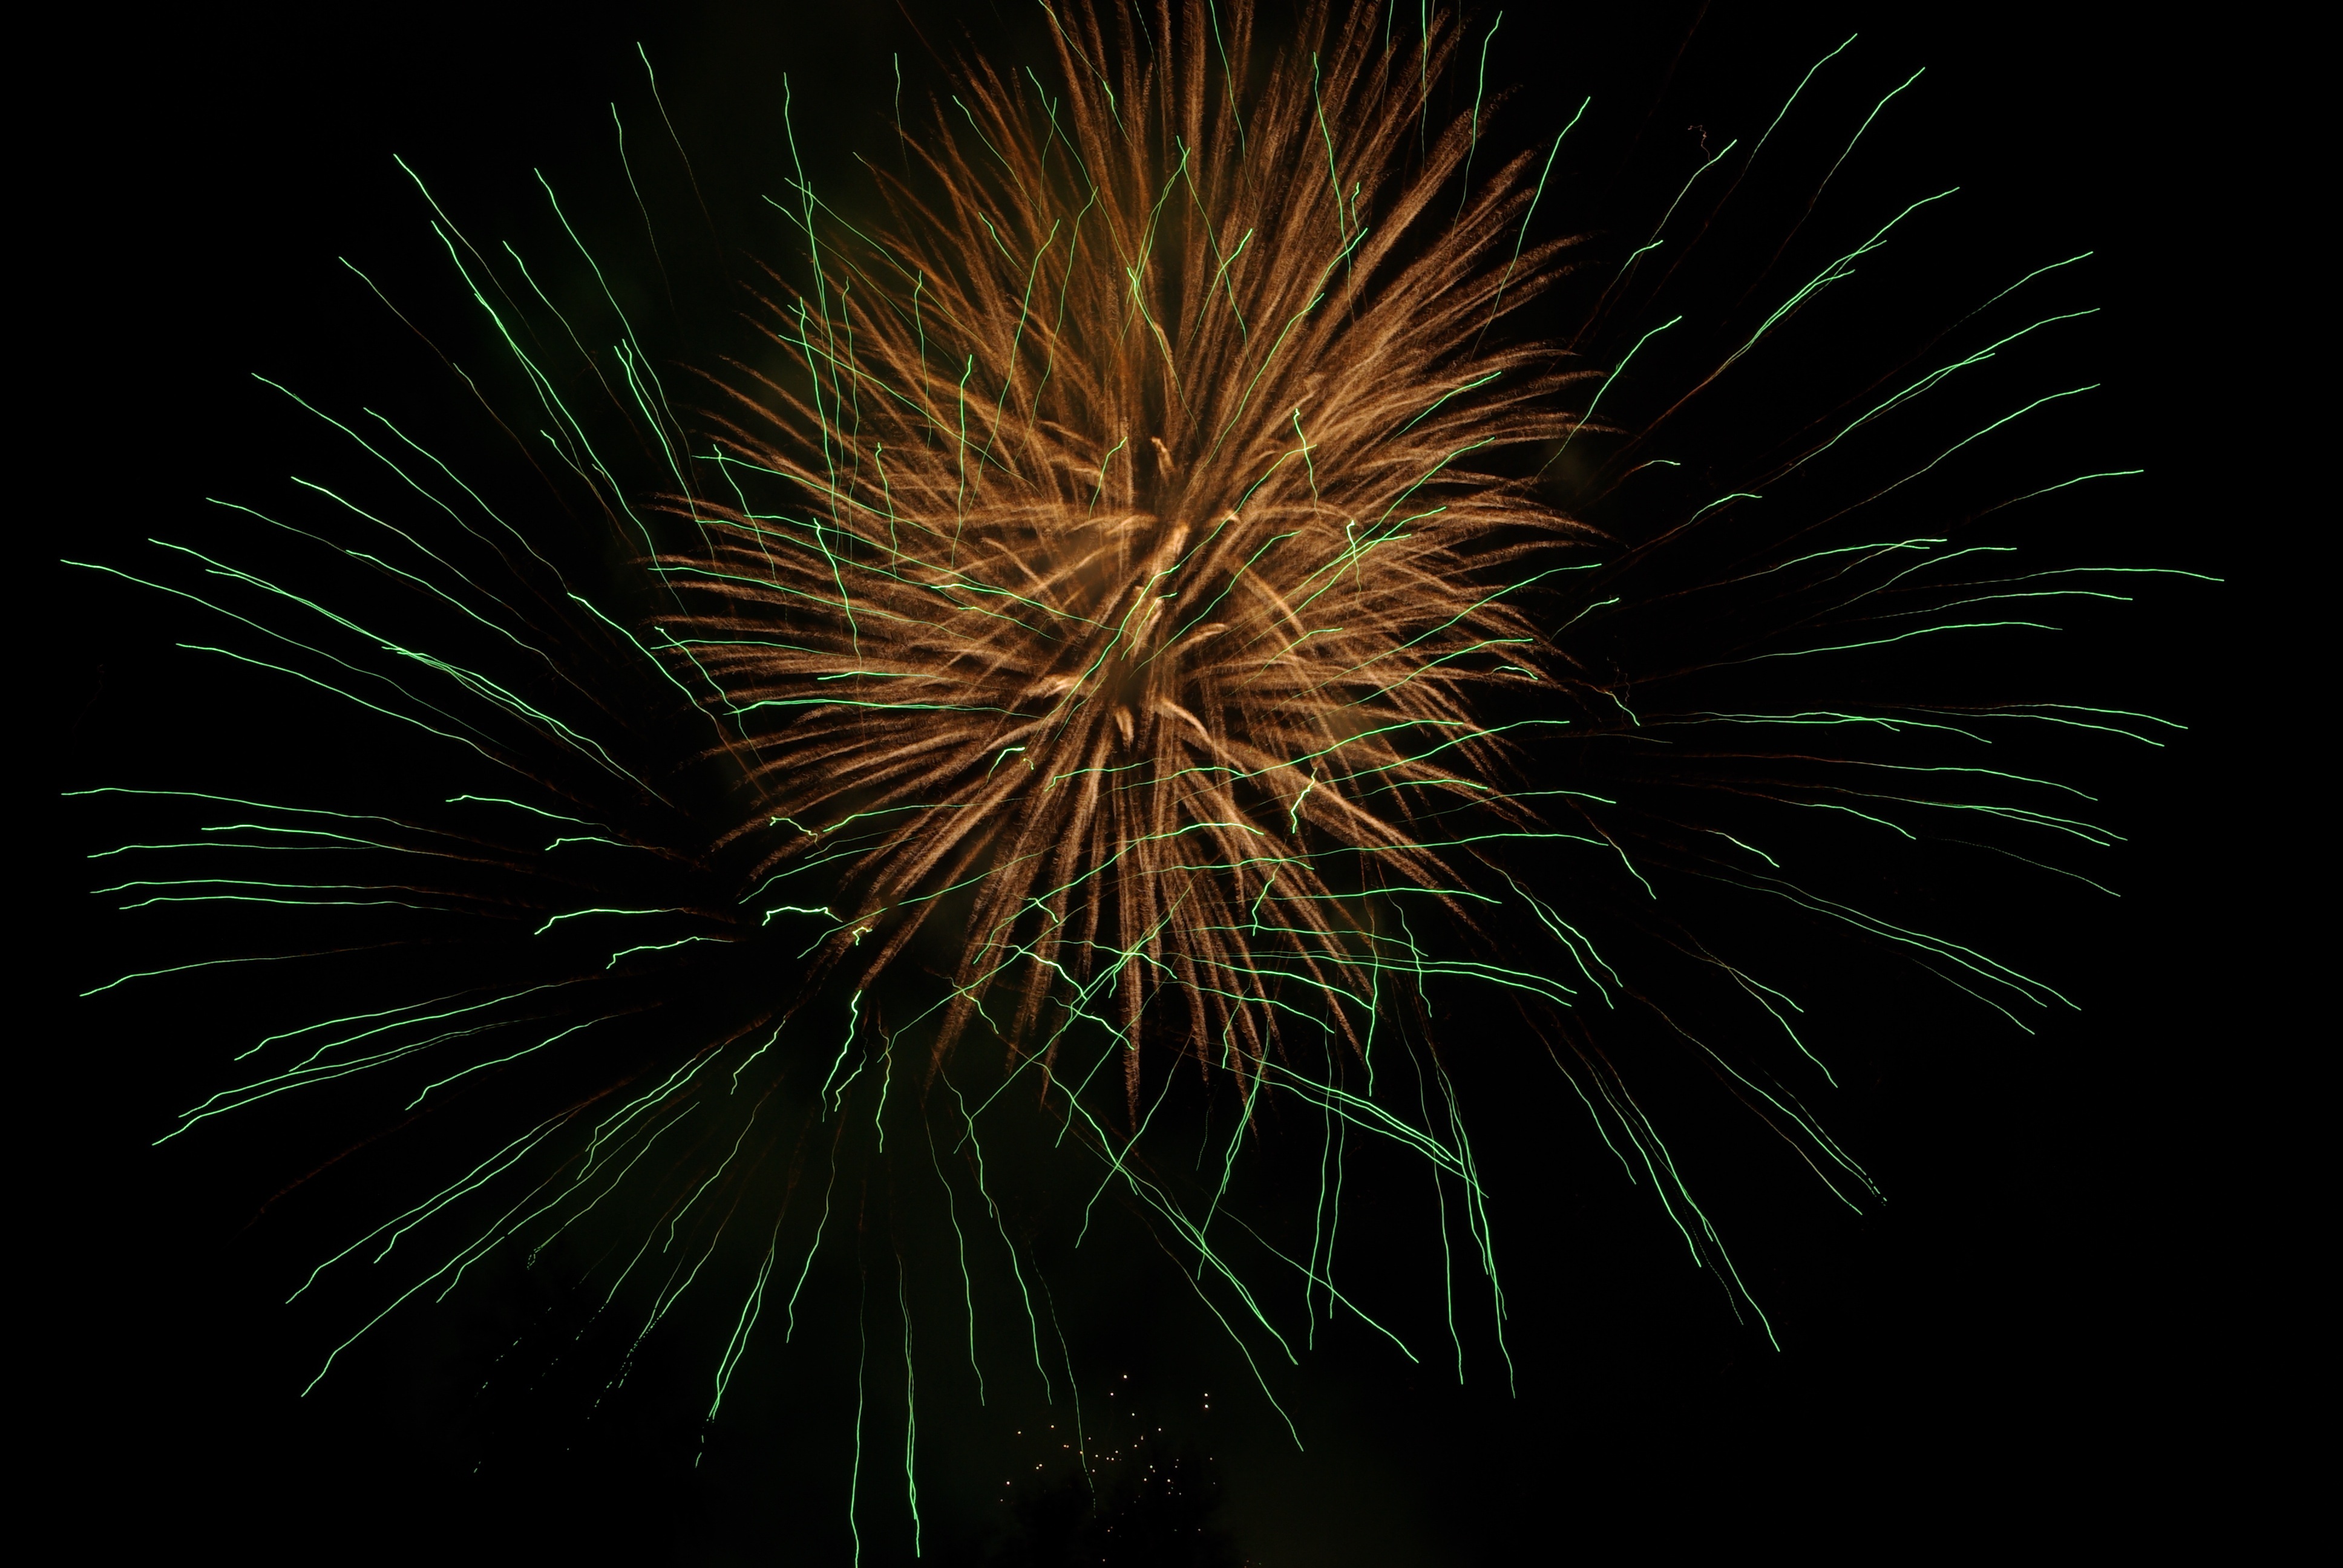
recreation, new year, fireworks, illustration, party, event, outdoor recreation